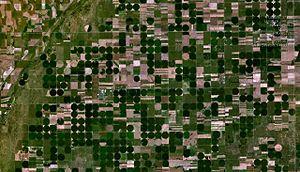
Lewis est une municipalité américaine située dans le comté d'Edwards au Kansas.